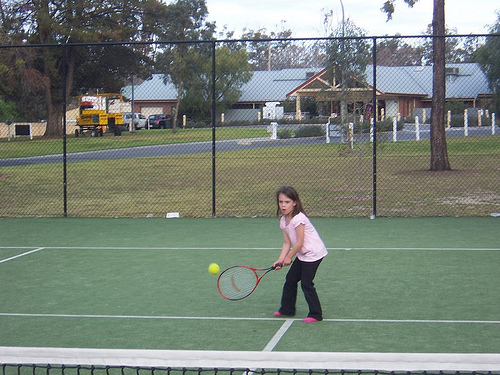
đứa bé gái đang cầm vợt tennis đỡ bóng thấp